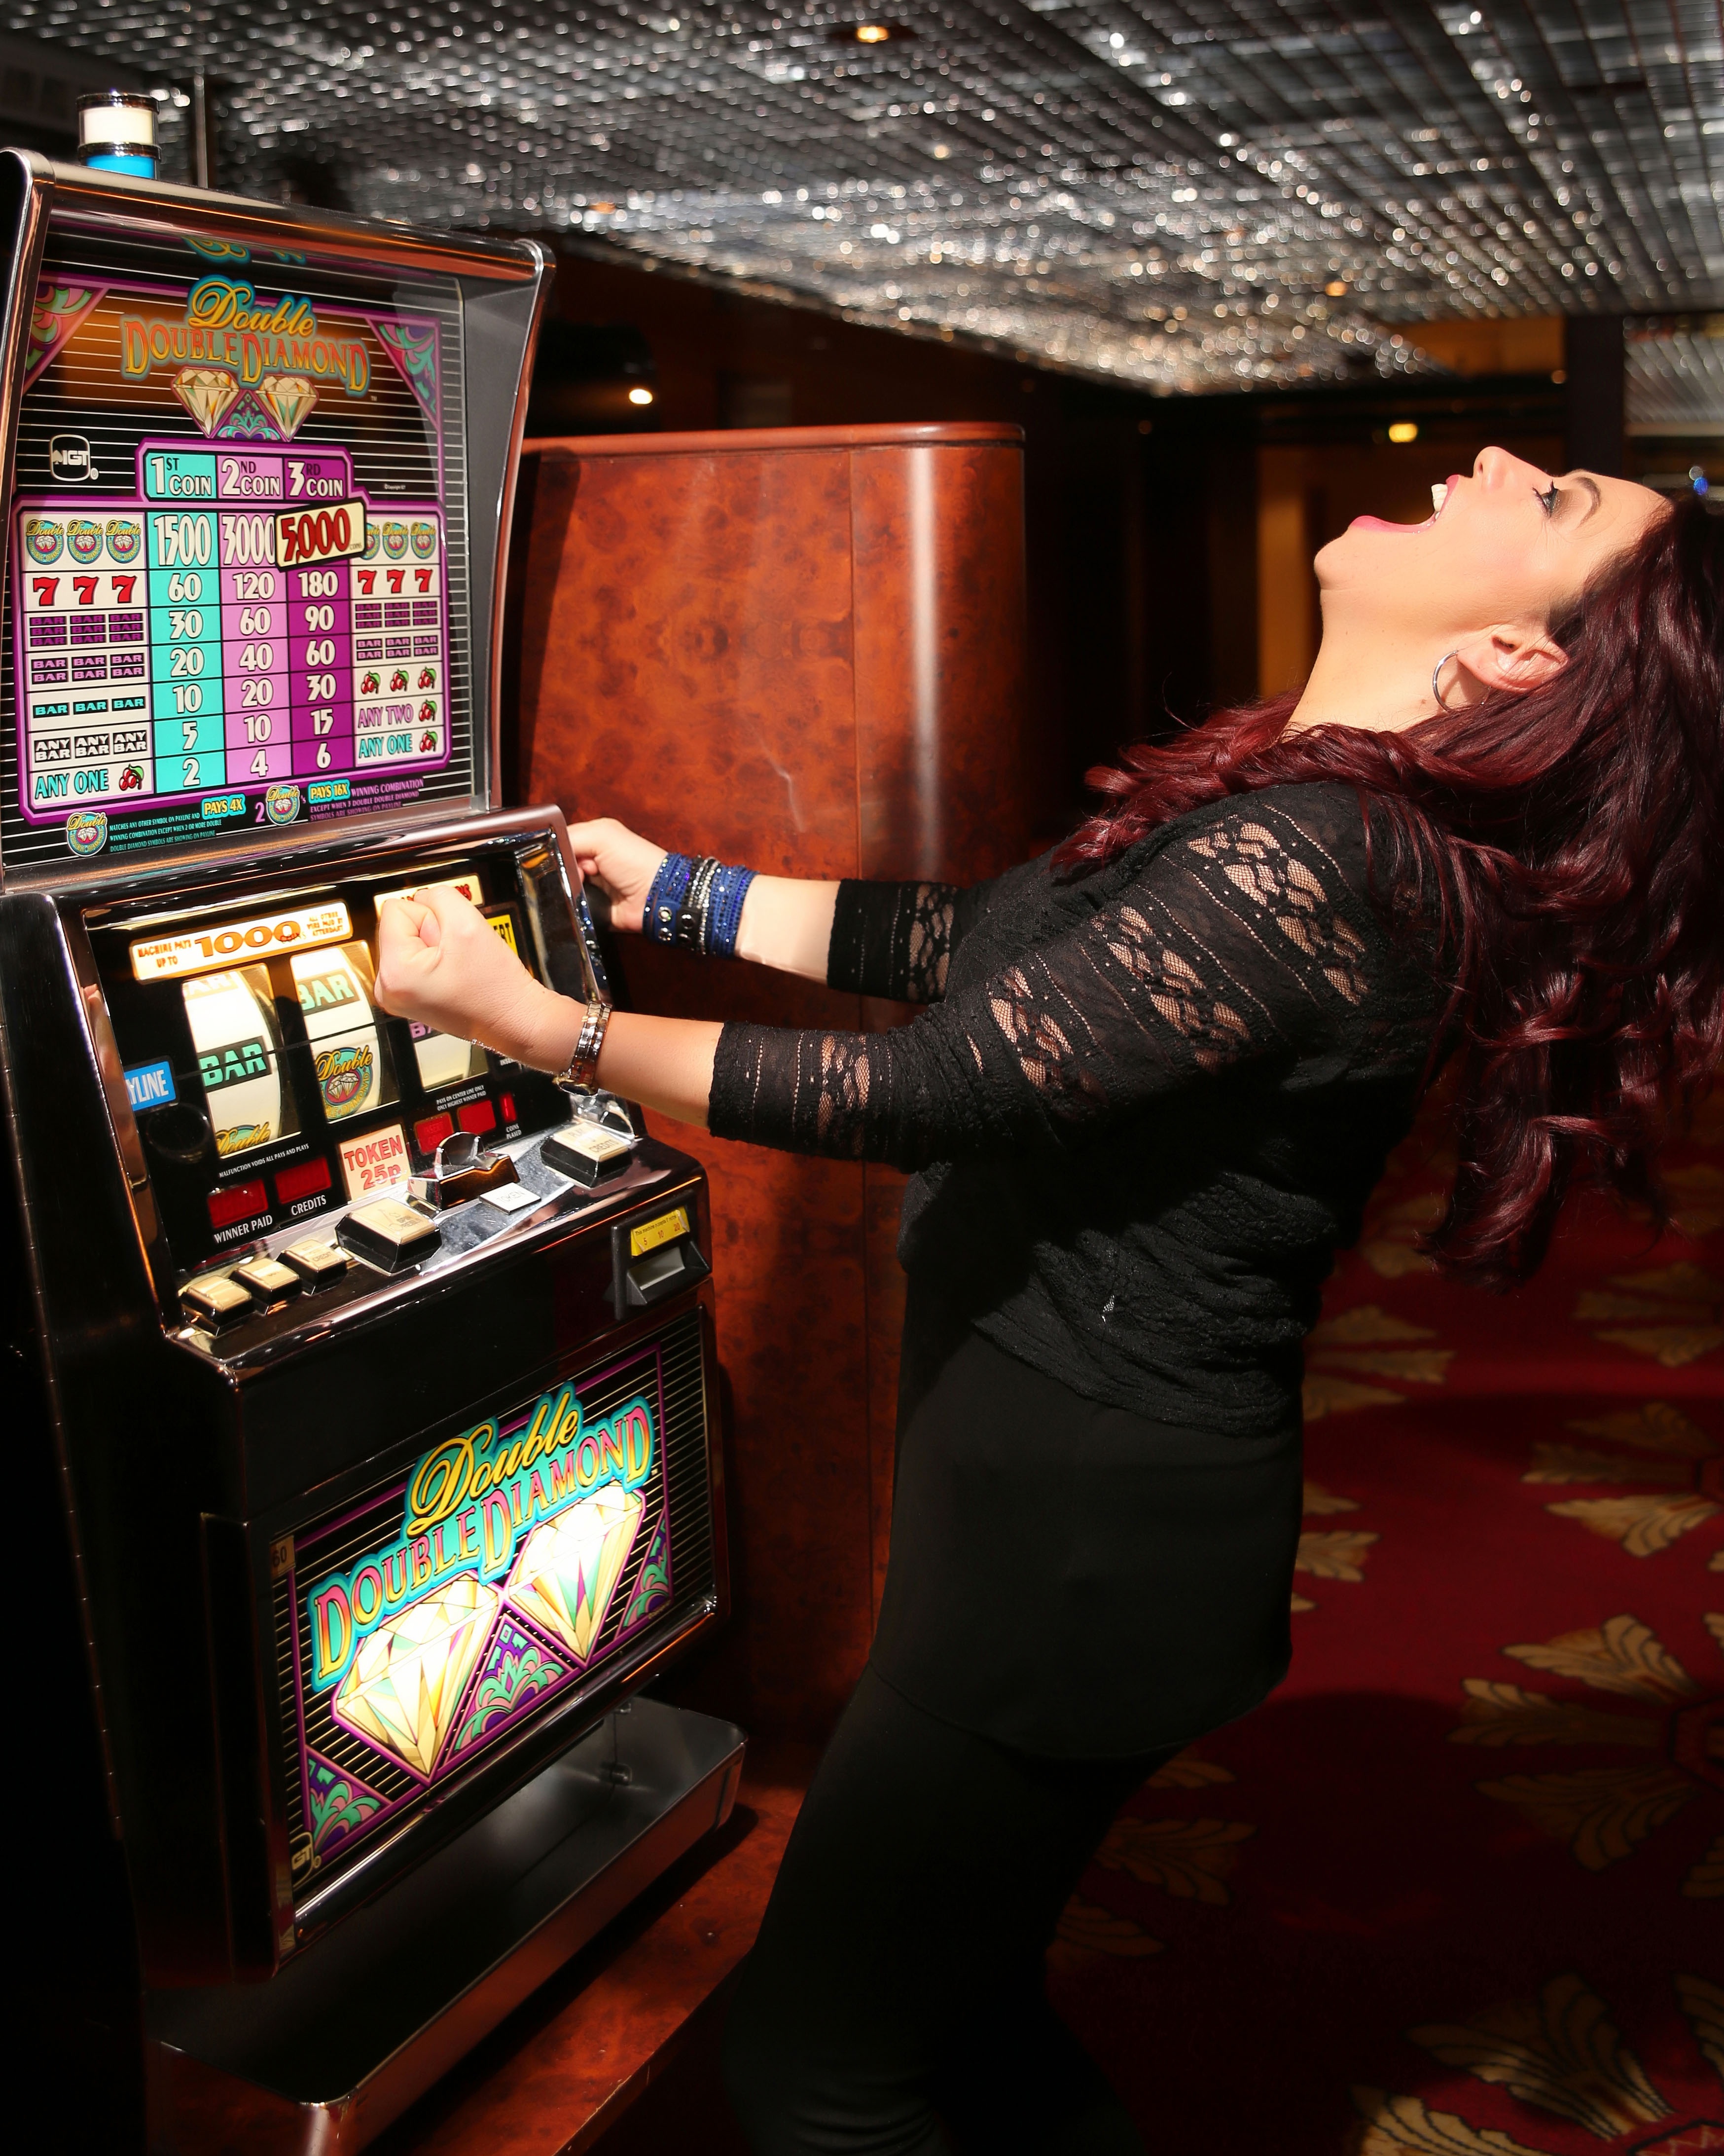
woman, game, female, money, machine, fashion, club, player, make up, happy, joy, sexy, vegas, casino, gambling, games, luck, glamour, success, win, winning, successful, addicted, addicicted to game